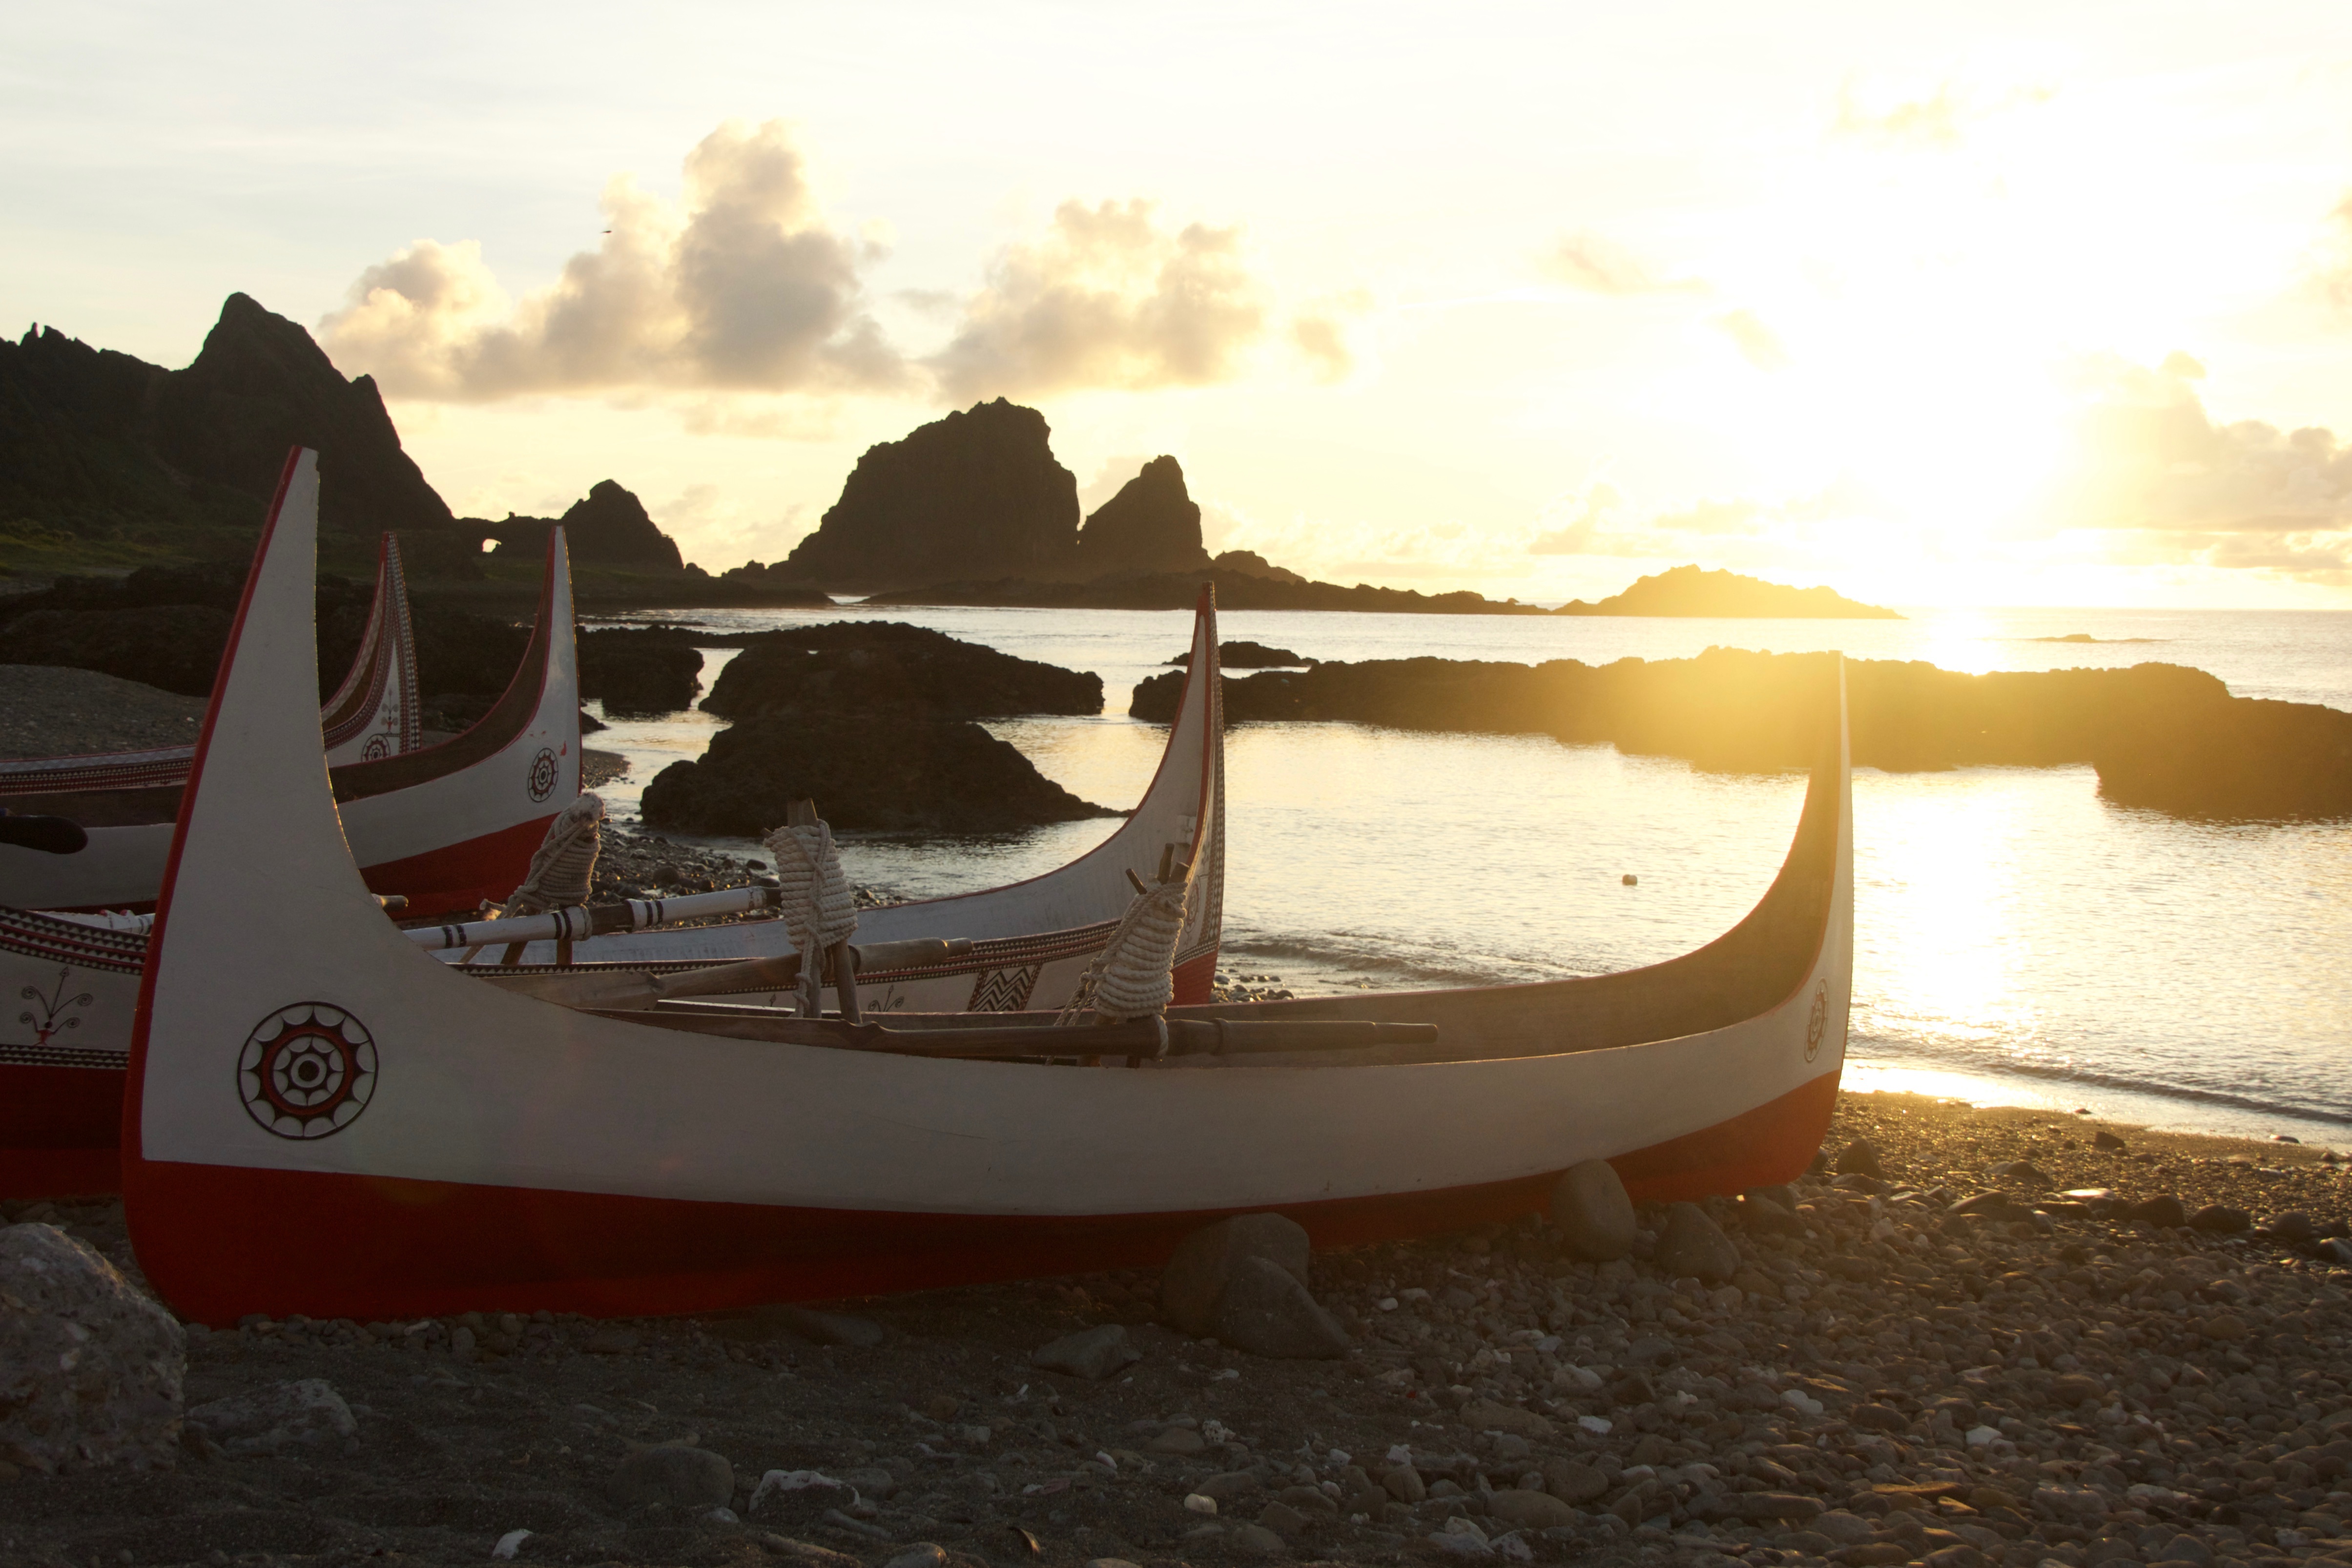
sea, boat, vehicle, boating, watercraft, watercraft rowing